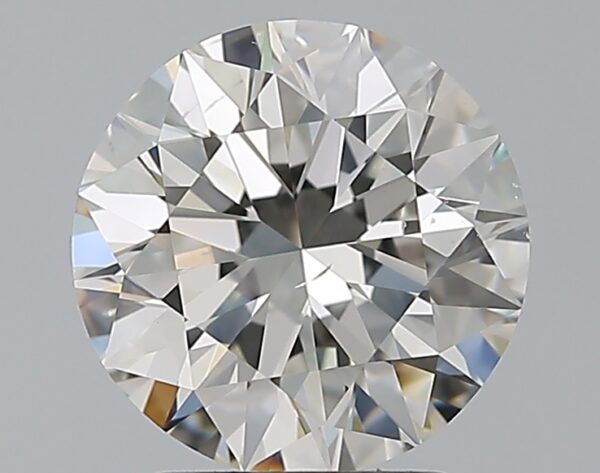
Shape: round
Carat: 2.2
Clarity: VS2
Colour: I
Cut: EX
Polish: EX
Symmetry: EX
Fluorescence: F
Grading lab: GIA
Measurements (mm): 8.26 x 8.31 x 5.19